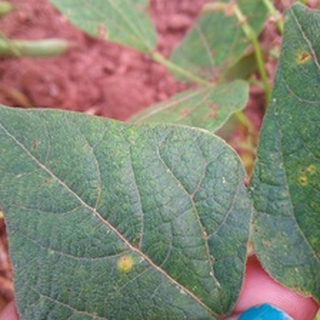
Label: bean_rust